Khalji dynasty

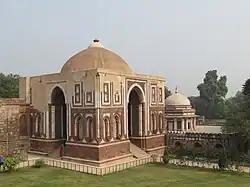
The Alai Darwaza, completed in 1311 during the Khalji dynasty.

Alauddin Khalji was the nephew and son-in-law of Jalal-ud-din. He raided the Deccan peninsula and Deogiri - then the capital of the state of Maharashtra, looting their treasure. He returned to Delhi in 1296, murdered Jalal-ud-din and assumed power as Sultan. He would appoint his allies such as Zafar Khan (Minister of War), Nusrat Khan (Wazir of Delhi), Ayn al-Mulk Multani, Malik Kafur, Malik Tughlaq, and Malik Nayk (Master of the Horse).